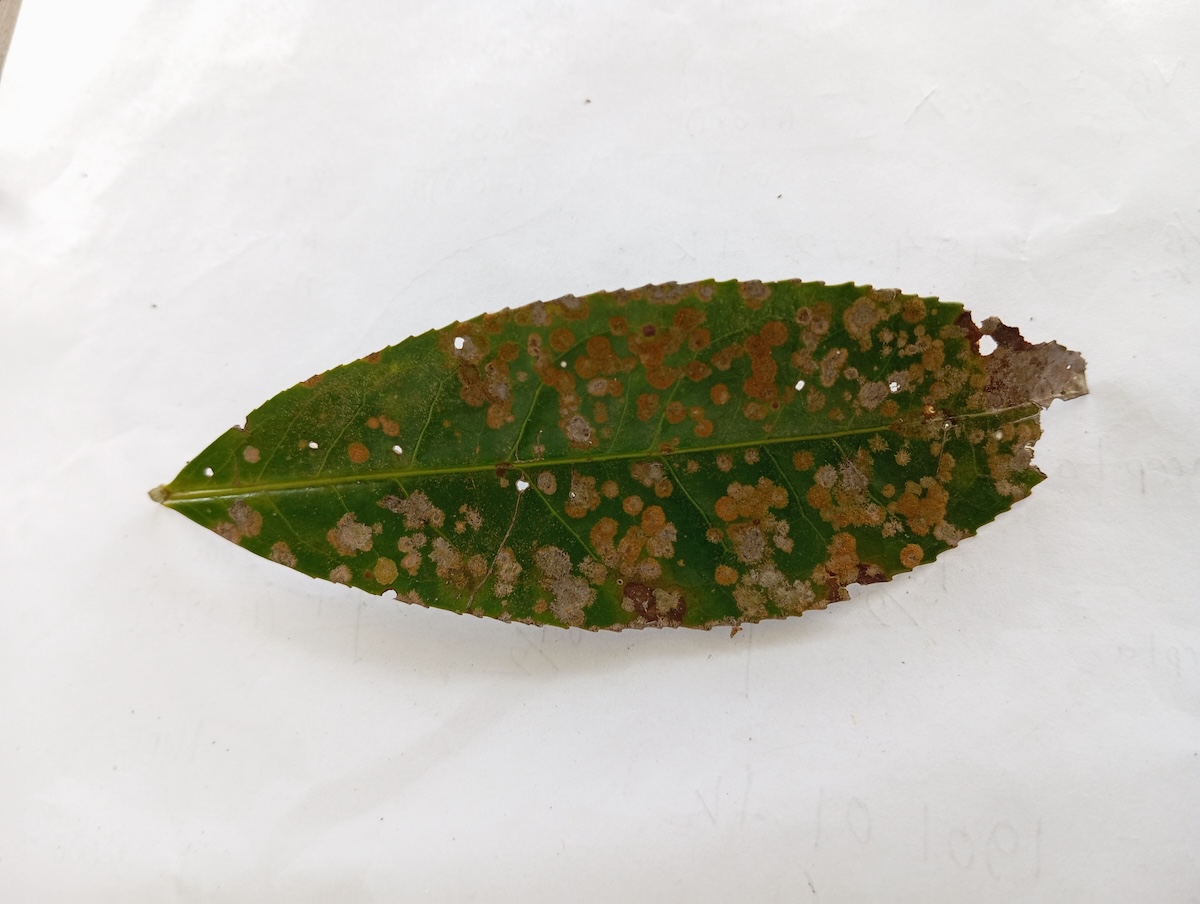
Label: Brown Blight